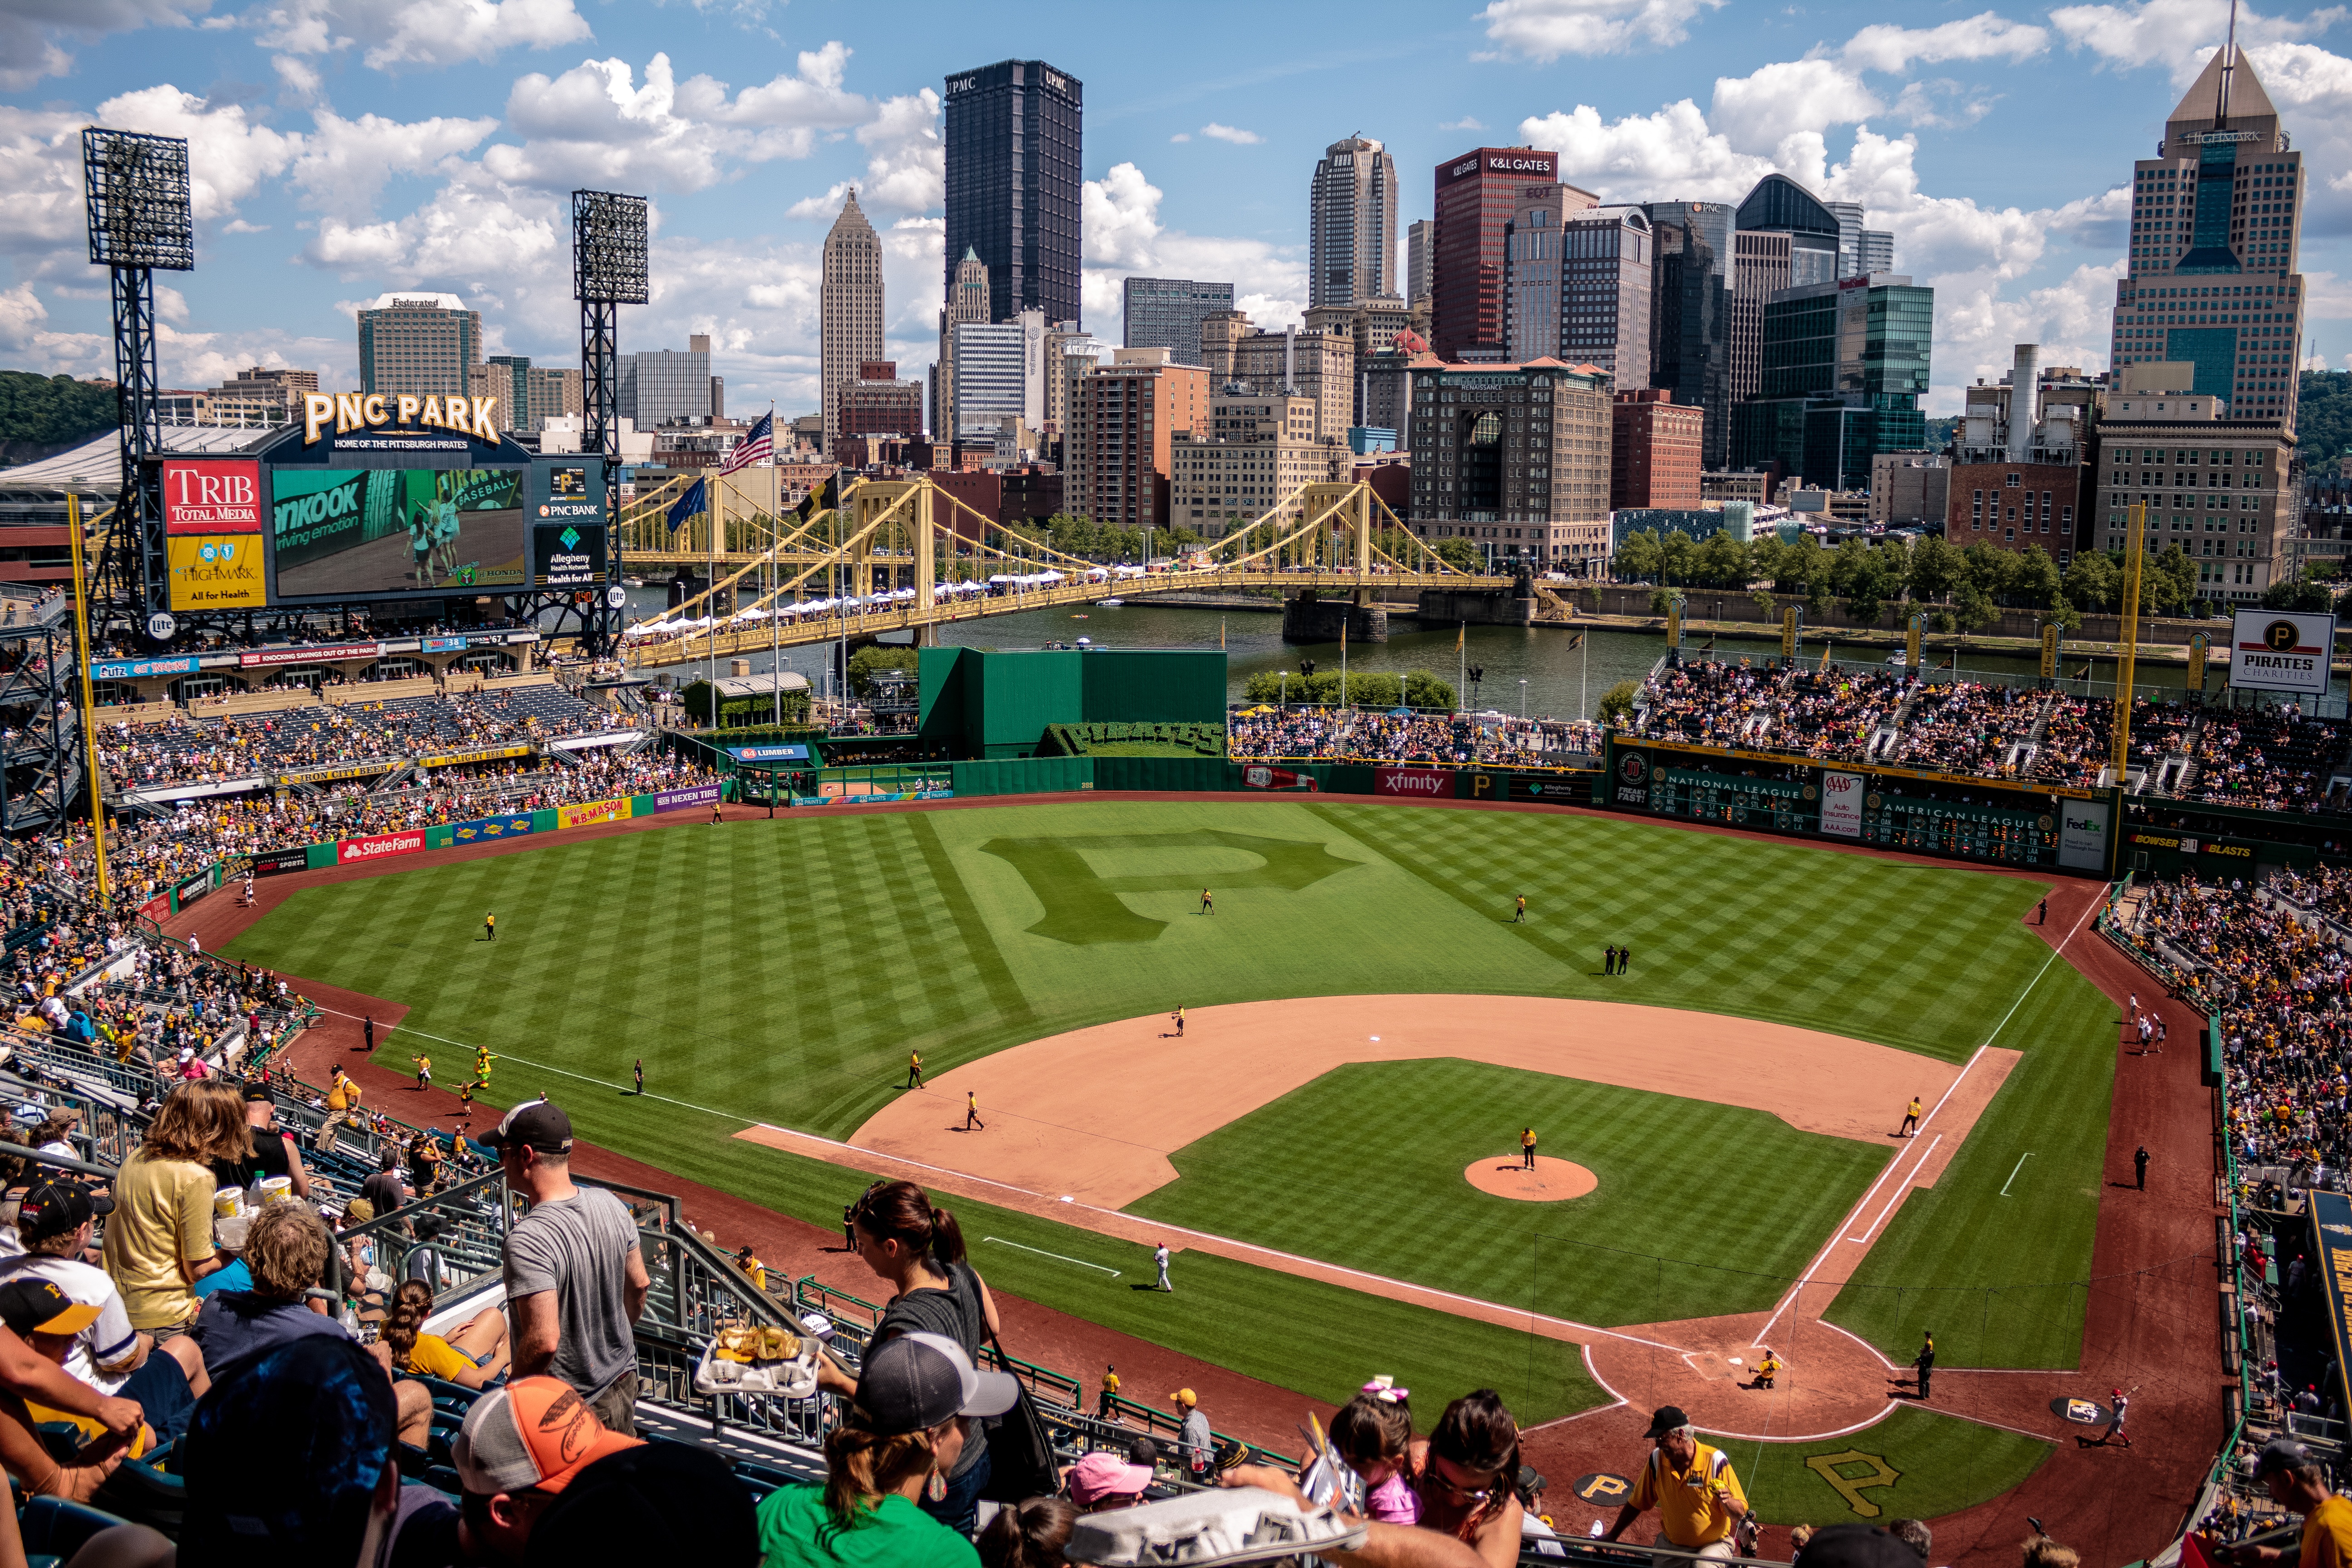
structure, baseball, sport, stadium, baseball field, pittsburgh, american sport, arena, baseball park, geographical feature, sport venue, soccer specific stadium